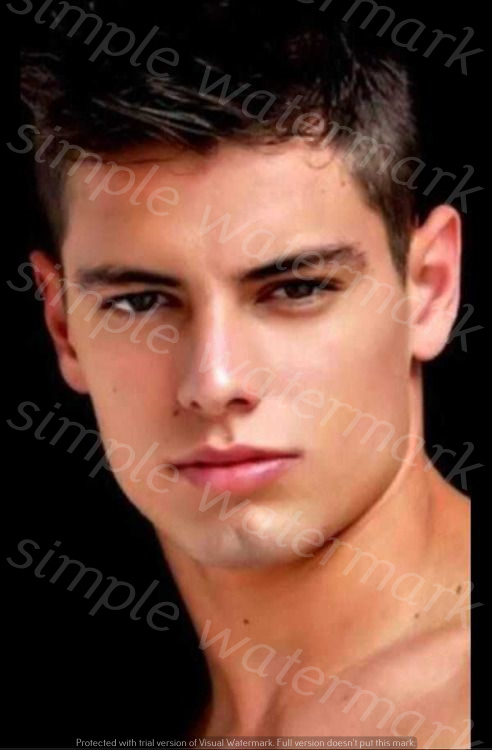
Label: Watermark